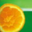
Label: orange